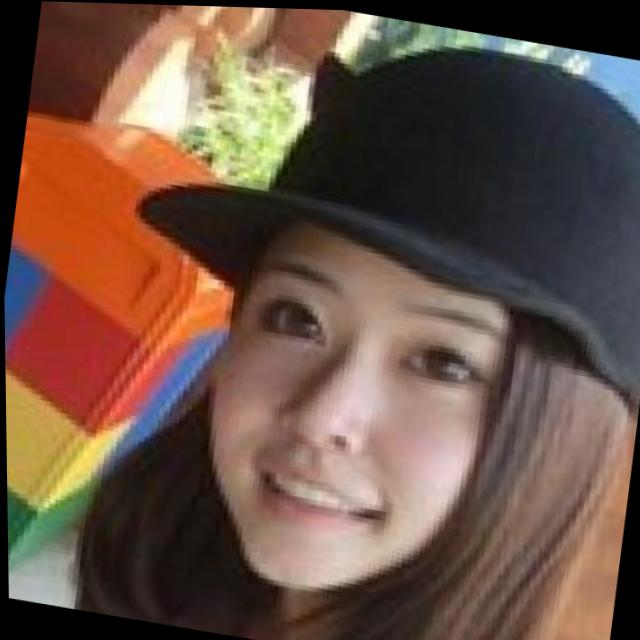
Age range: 21-44